Kawasaki Ninja ZX-11

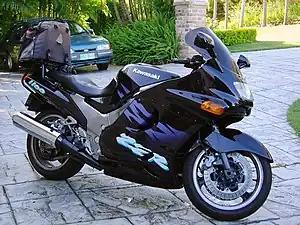
1996 ZZ-R1100 D

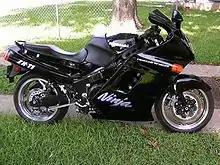
1992 Kawasaki ZX-11 C Model

The ZZ-R1100 or ZX-11 is a sport bike in Kawasaki's Ninja series made from 1989 to 2001, as the successor to the 1988–1990 Tomcat ZX-10. With a top speed of , it was the fastest production motorcycle from its introduction until 1996, surpassed by the Honda CBR1100XX. It was marketed as the ZX-11 Ninja in North America and the ZZ-R1100 in the rest of the world. The C-model ran from 1989 to 1993 while the D-model ran from 1993 to 2001, when it was replaced by the ZZ-R1200 (ZX-12C) 2002–2005.